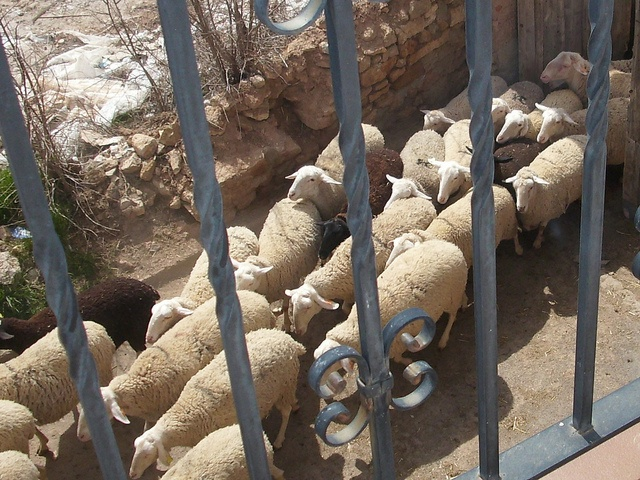
Several sheep make their way down a rural street.
Sheep are being herded from behind a gate.
A group of sheep passing in an alley way by a fence.
A bunch of sheep together in a very narrow area.
A herd of different colored sheep walking near rocks.